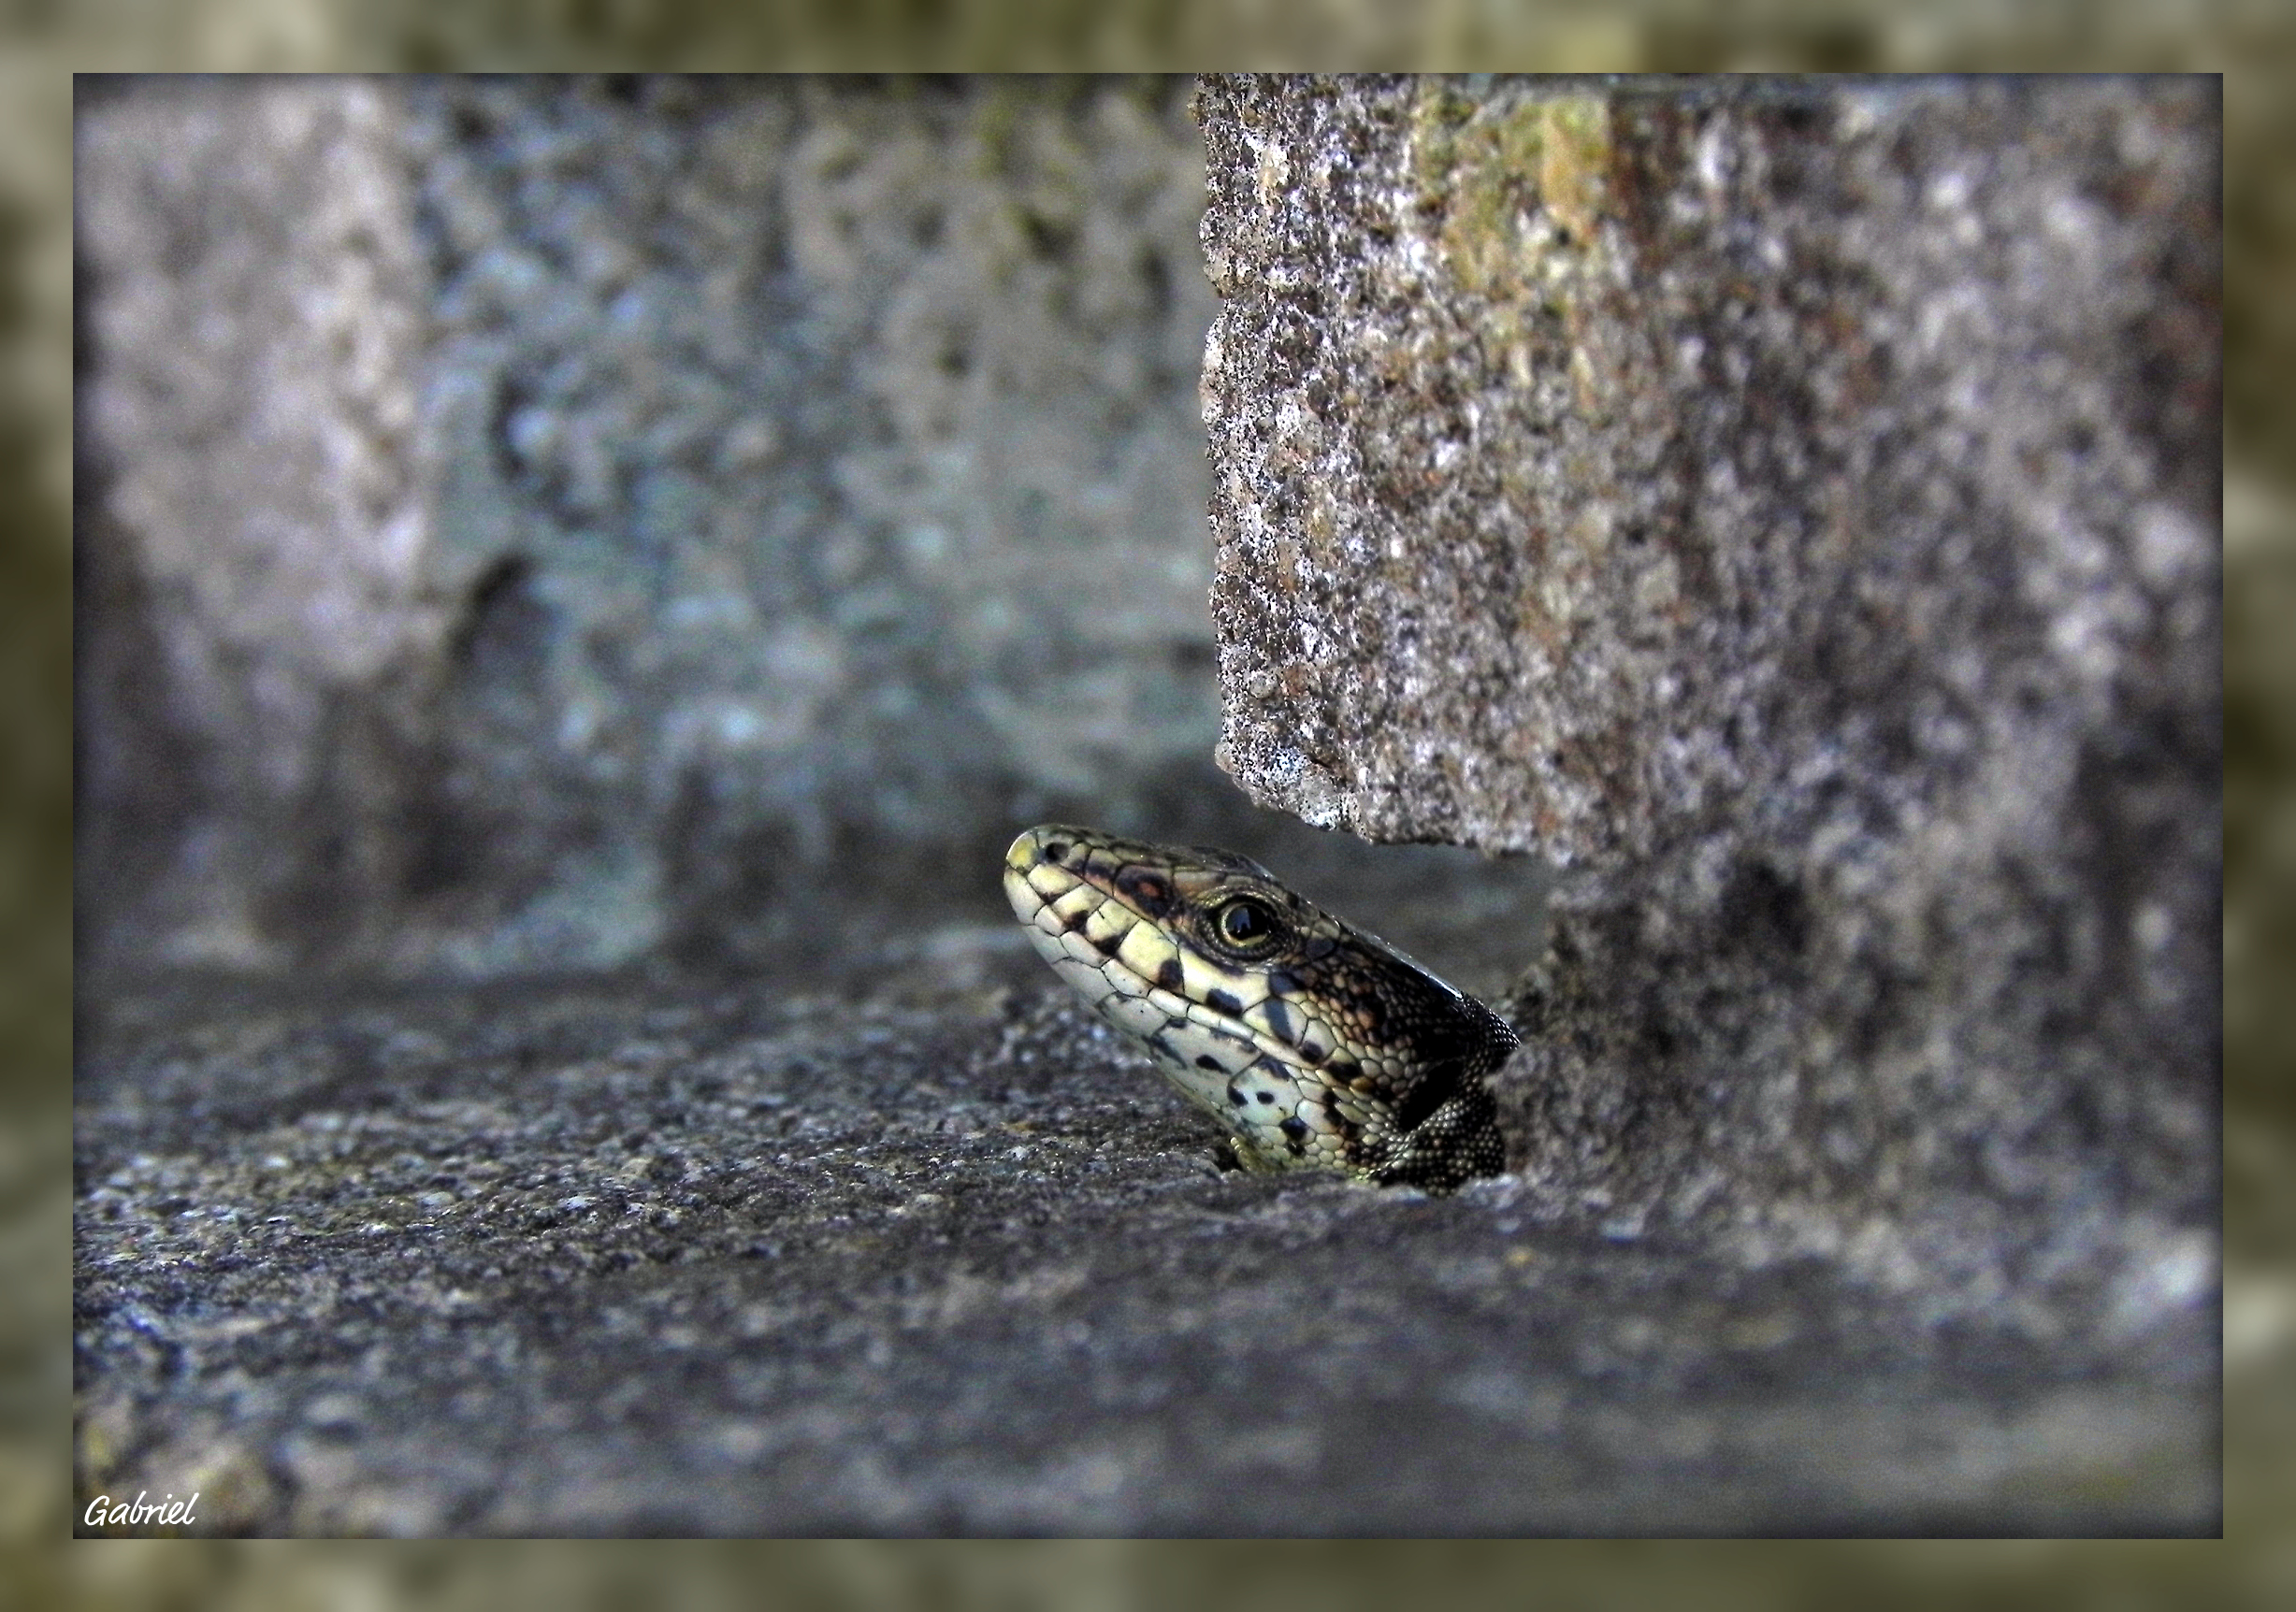
nature, wildlife, insect, fauna, invertebrate, animals, ggl1, animales, macro photography, moths and butterflies